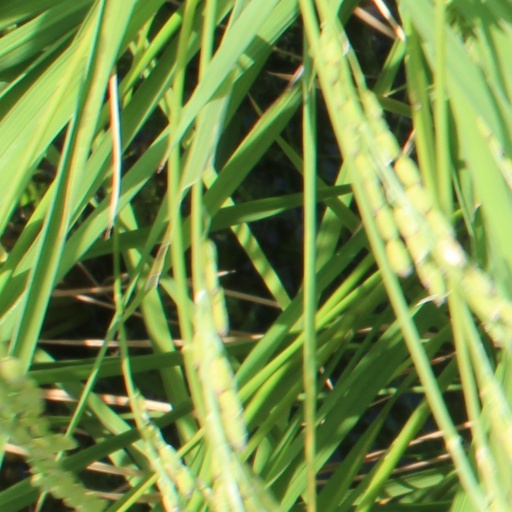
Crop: rice